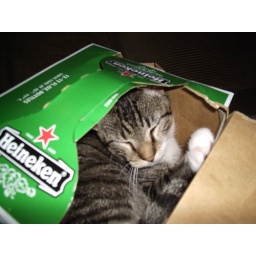
cat in a box